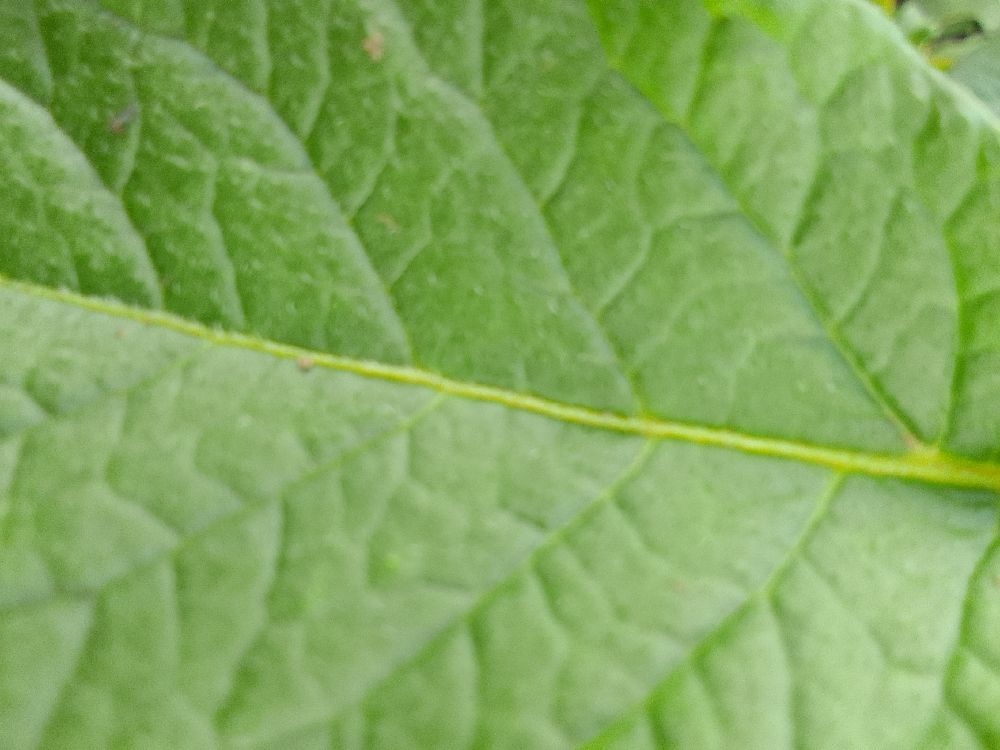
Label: Healthy